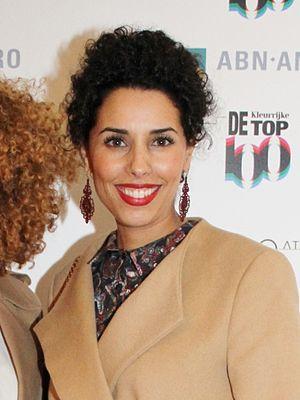
Siham Raijoul est une présentatrice de télévision née le 1ᵉʳ avril 1986 à Veghel. Elle est notamment connue pour le journal du soir sur la chaîne télévisée NOS.